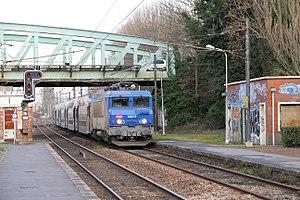
BB 22273 + VR2N
Cette liste recense les parcs de matériels roulants utilisés par le réseau TER Hauts-de-France.
Jusqu’à sa fusion avec le réseau TER Picardie le 28 août 2017 pour former le réseau TER Hauts-de-France, le réseau TER Nord-Pas-de-Calais disposait de 15 locomotives électriques BB 22200, 10 voitures omnibus à deux niveaux rénovées, 33 rames automotrices électriques Z 23500, 47 automotrices électriques Z 24500, 16 automotrices électriques Z 55500 et 5 autorails grande capacité diesel X 76500.